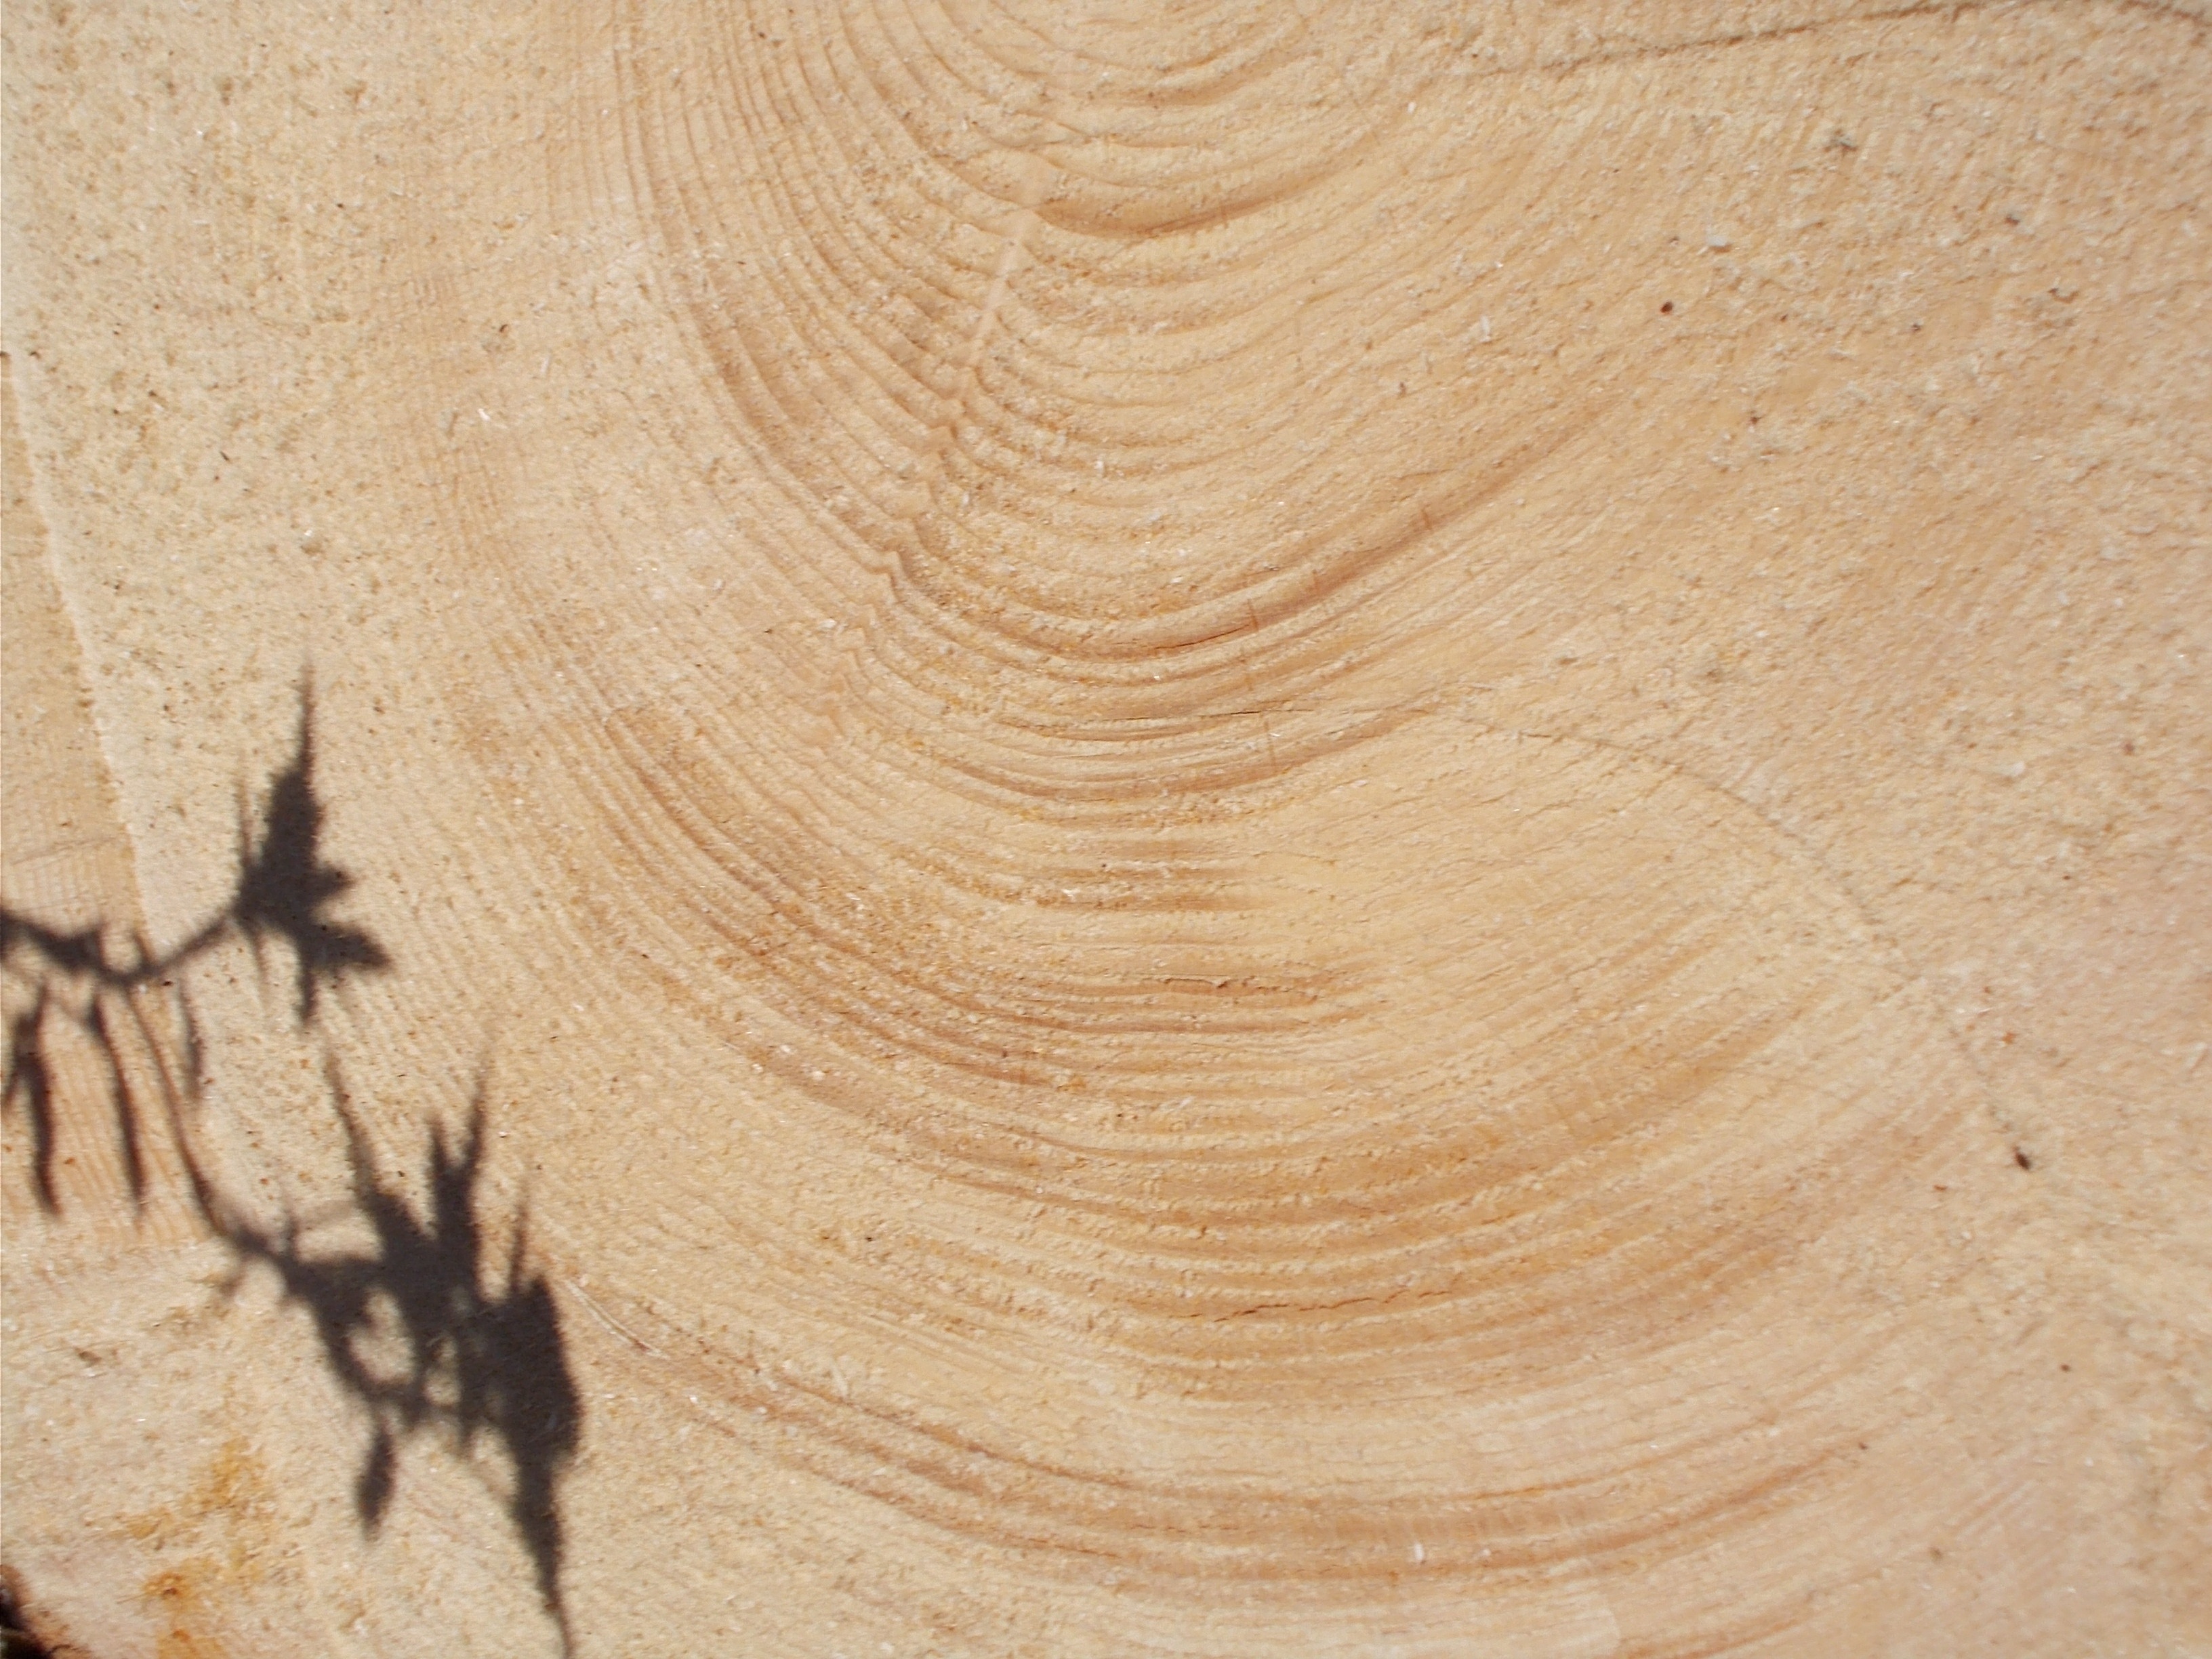
nature, forest, wood, floor, log, hardwood, forestry, of course, light and shadow, flooring, plywood, wood flooring, natural tree trunk, laminate flooring